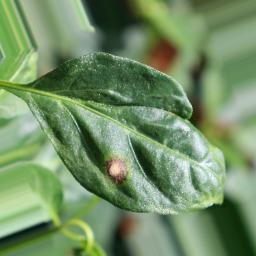
Label: cercospora